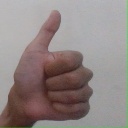
अक्षर: थ